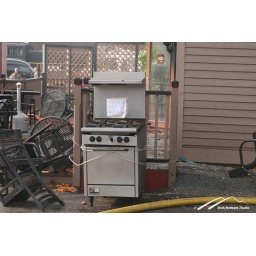
This stove was sitting beside the building....just couldn't resist